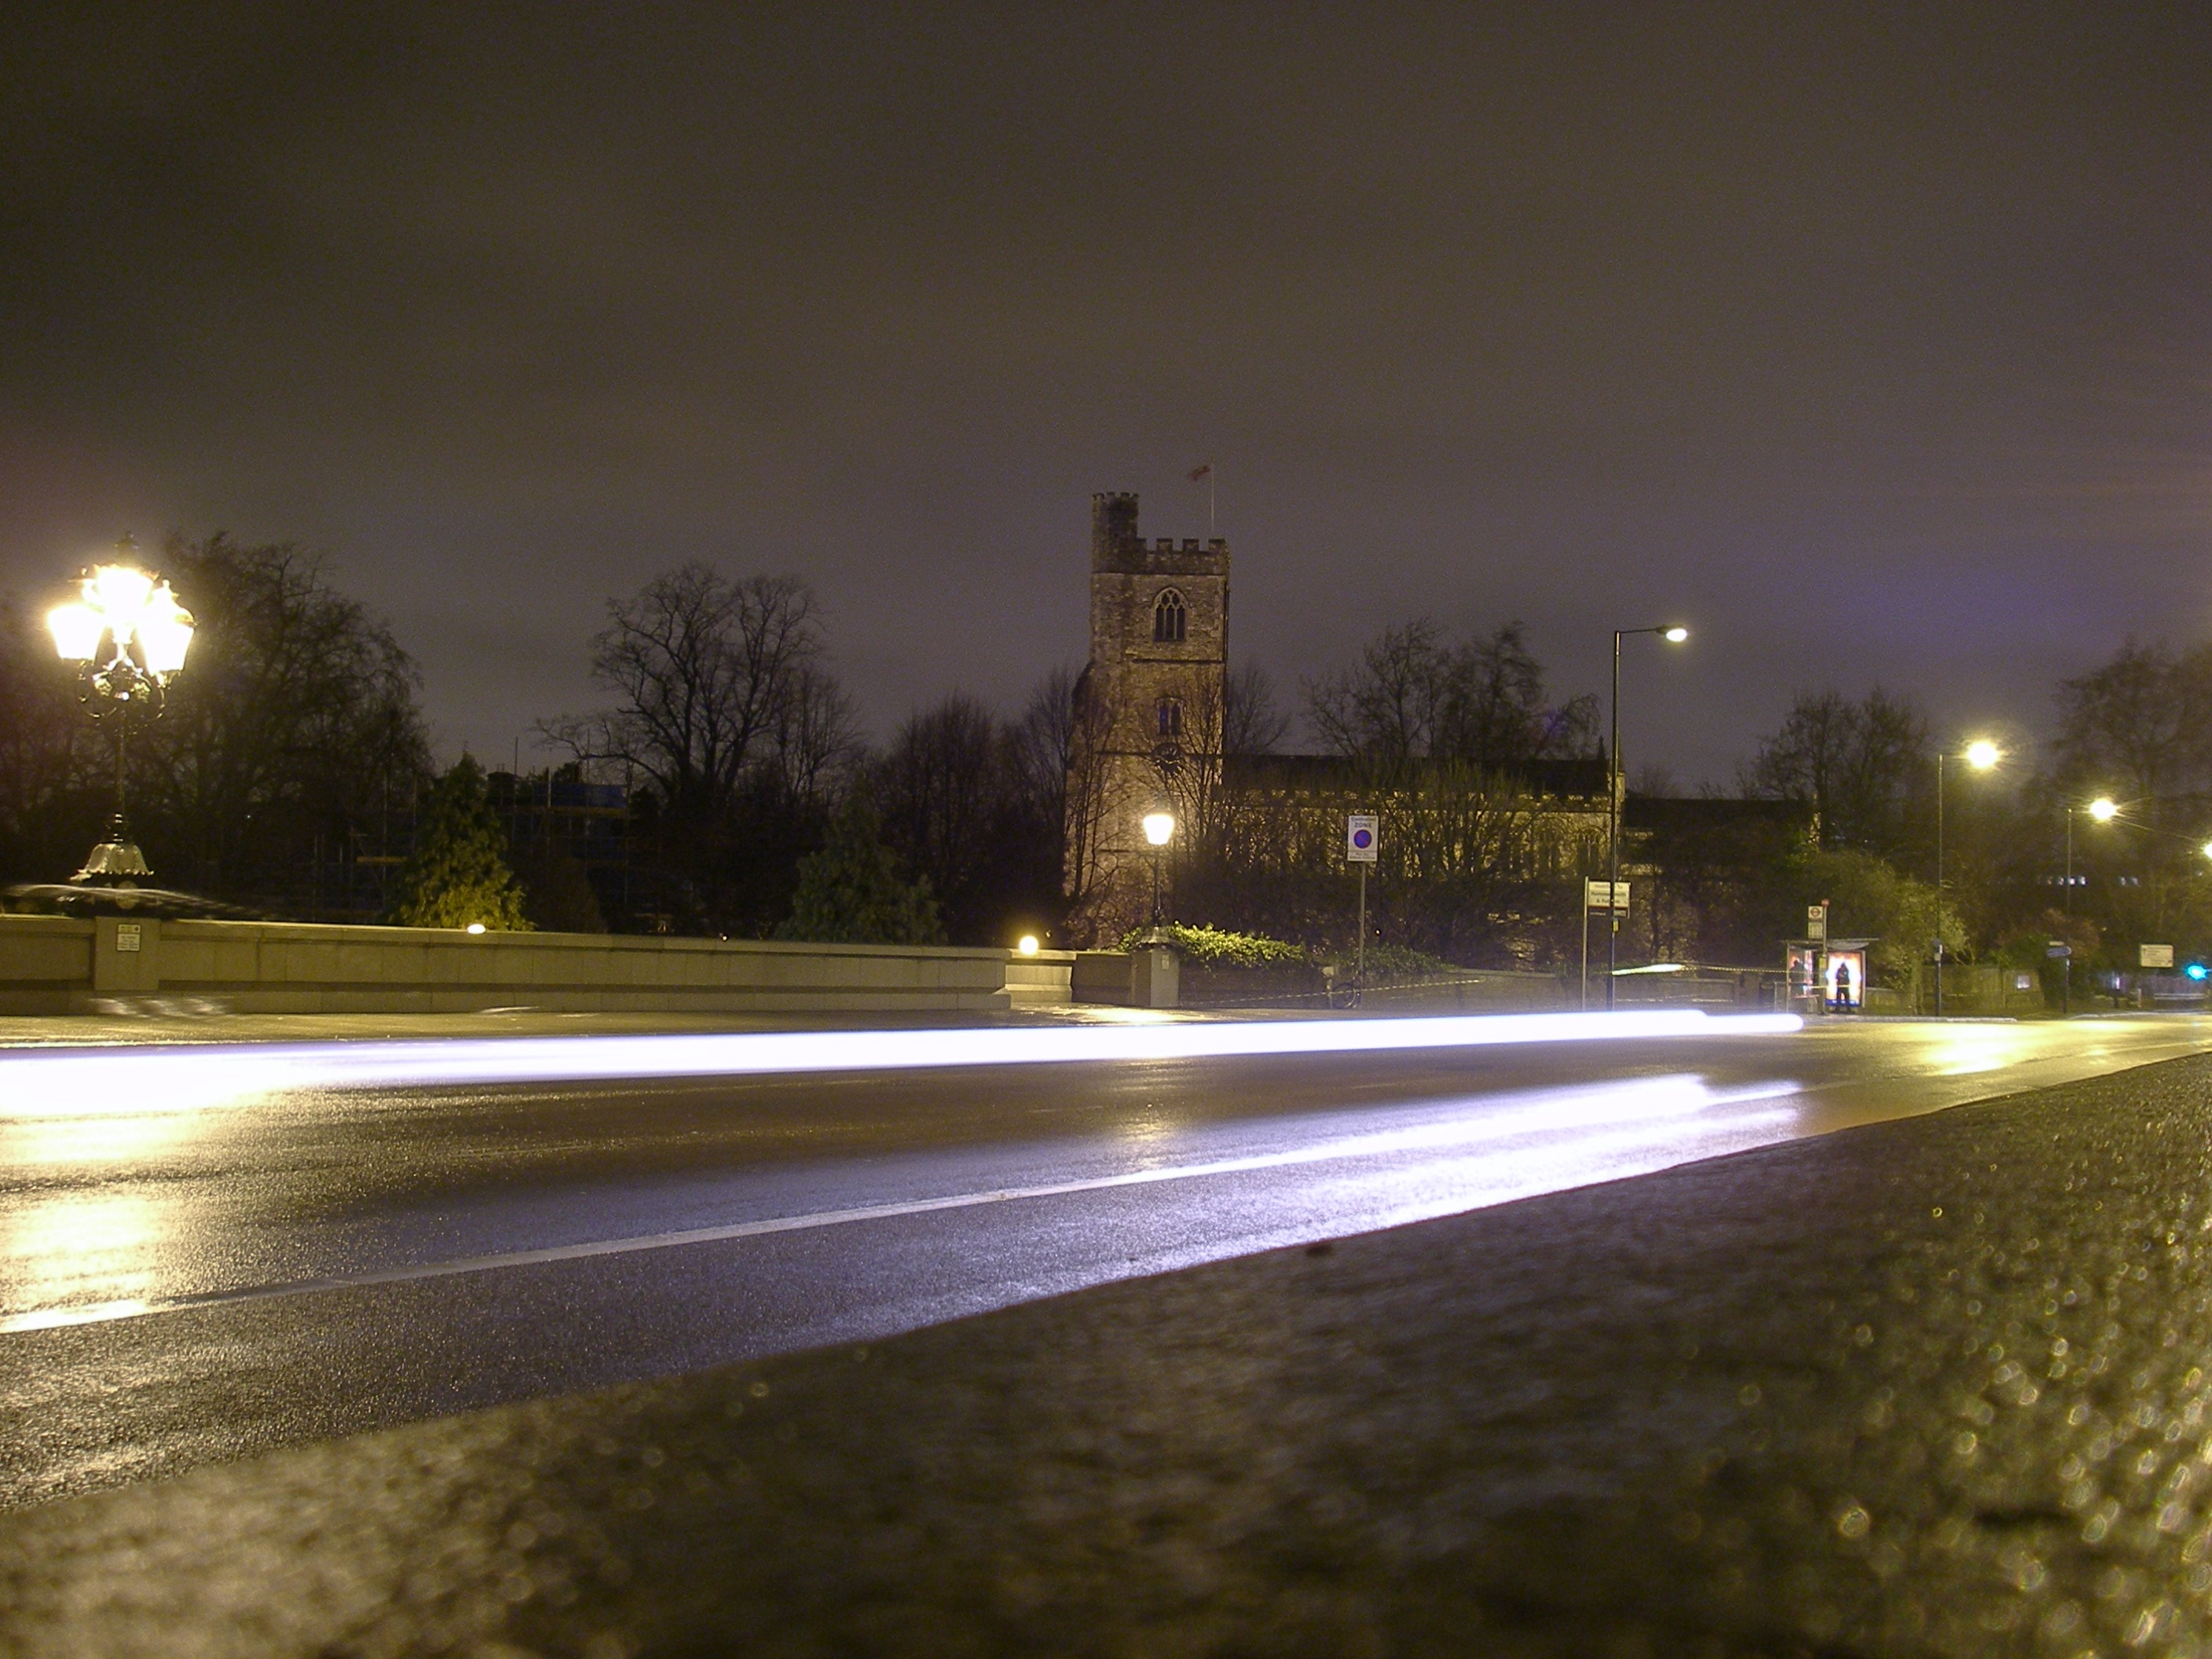
snow, light, architecture, sky, skyline, street, night, sunlight, morning, dawn, city, urban, cityscape, dusk, evening, reflection, weather, darkness, street light, lighting, uk, england, london, buildings, britain, atmospheric phenomenon